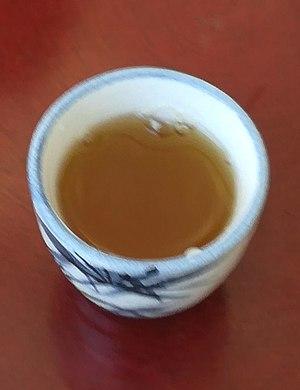
L’amacha est une infusion japonaise, obtenue à partir de feuilles écrasées et fermentées d'hortensia originaire du Japon.